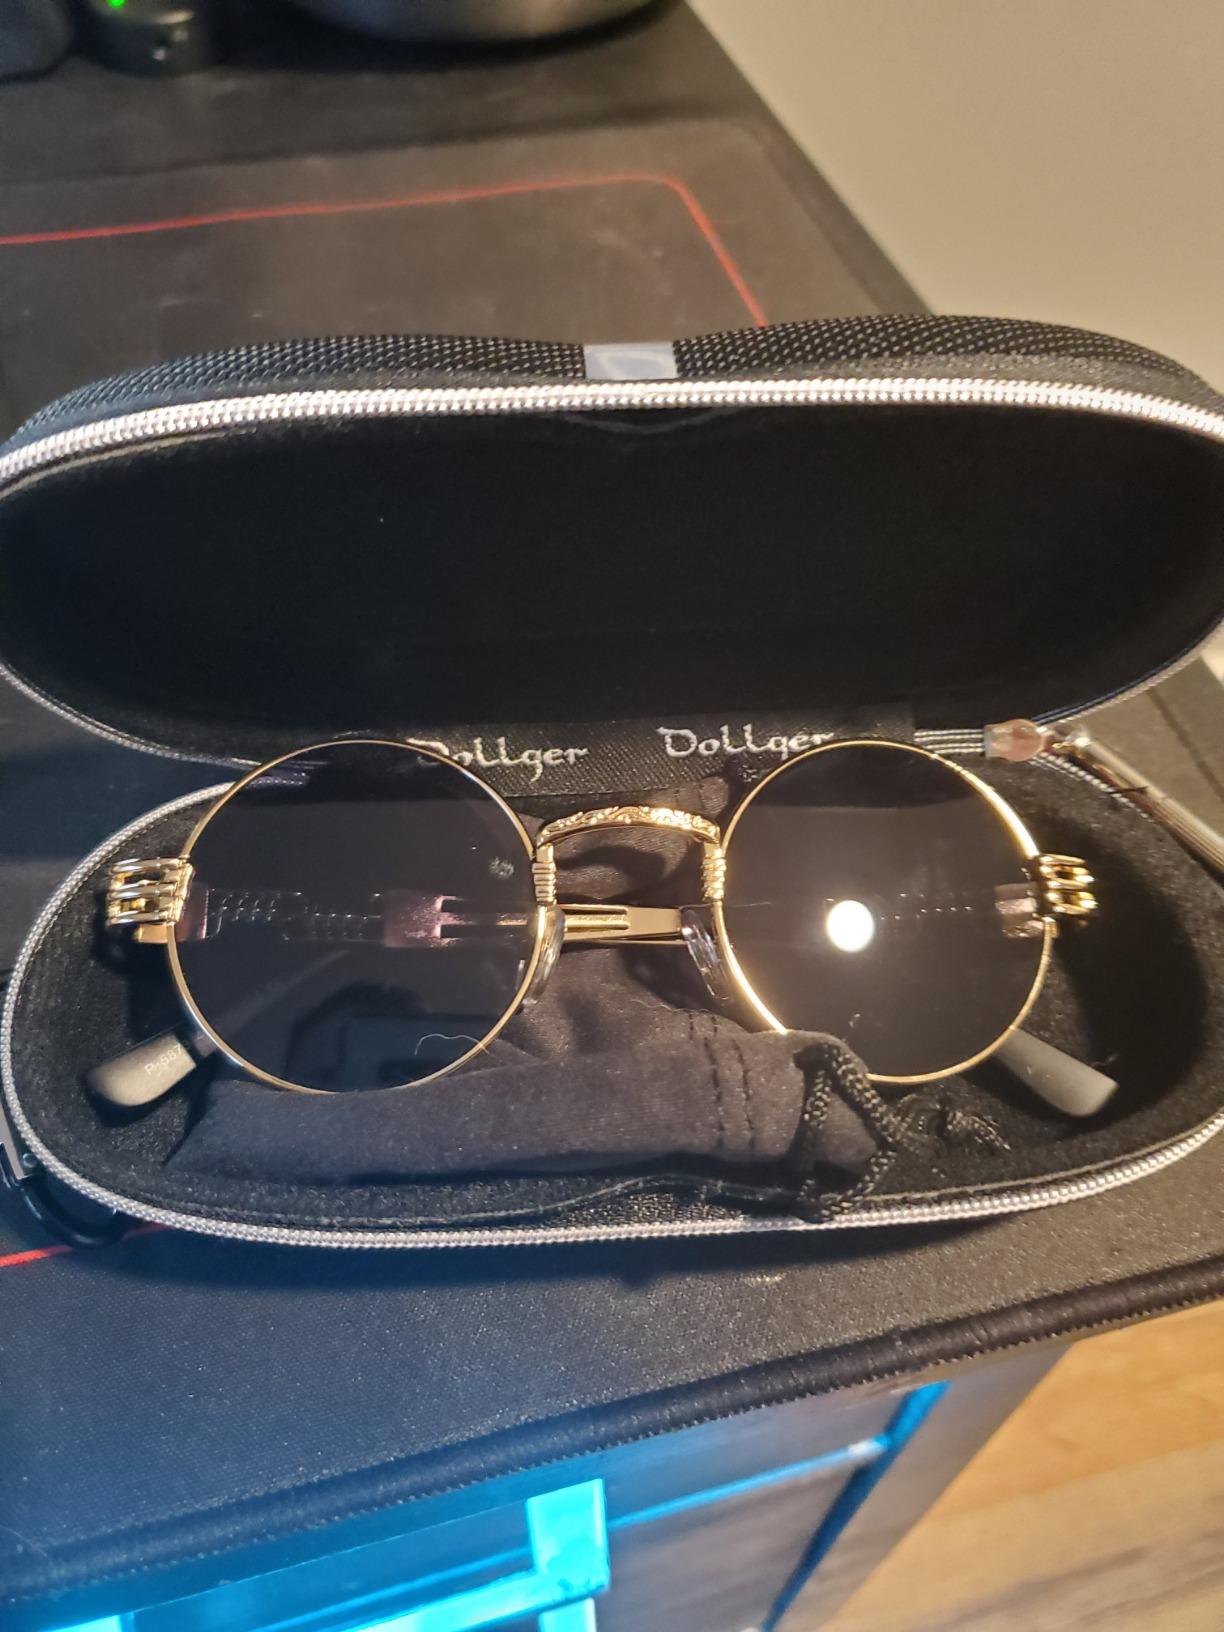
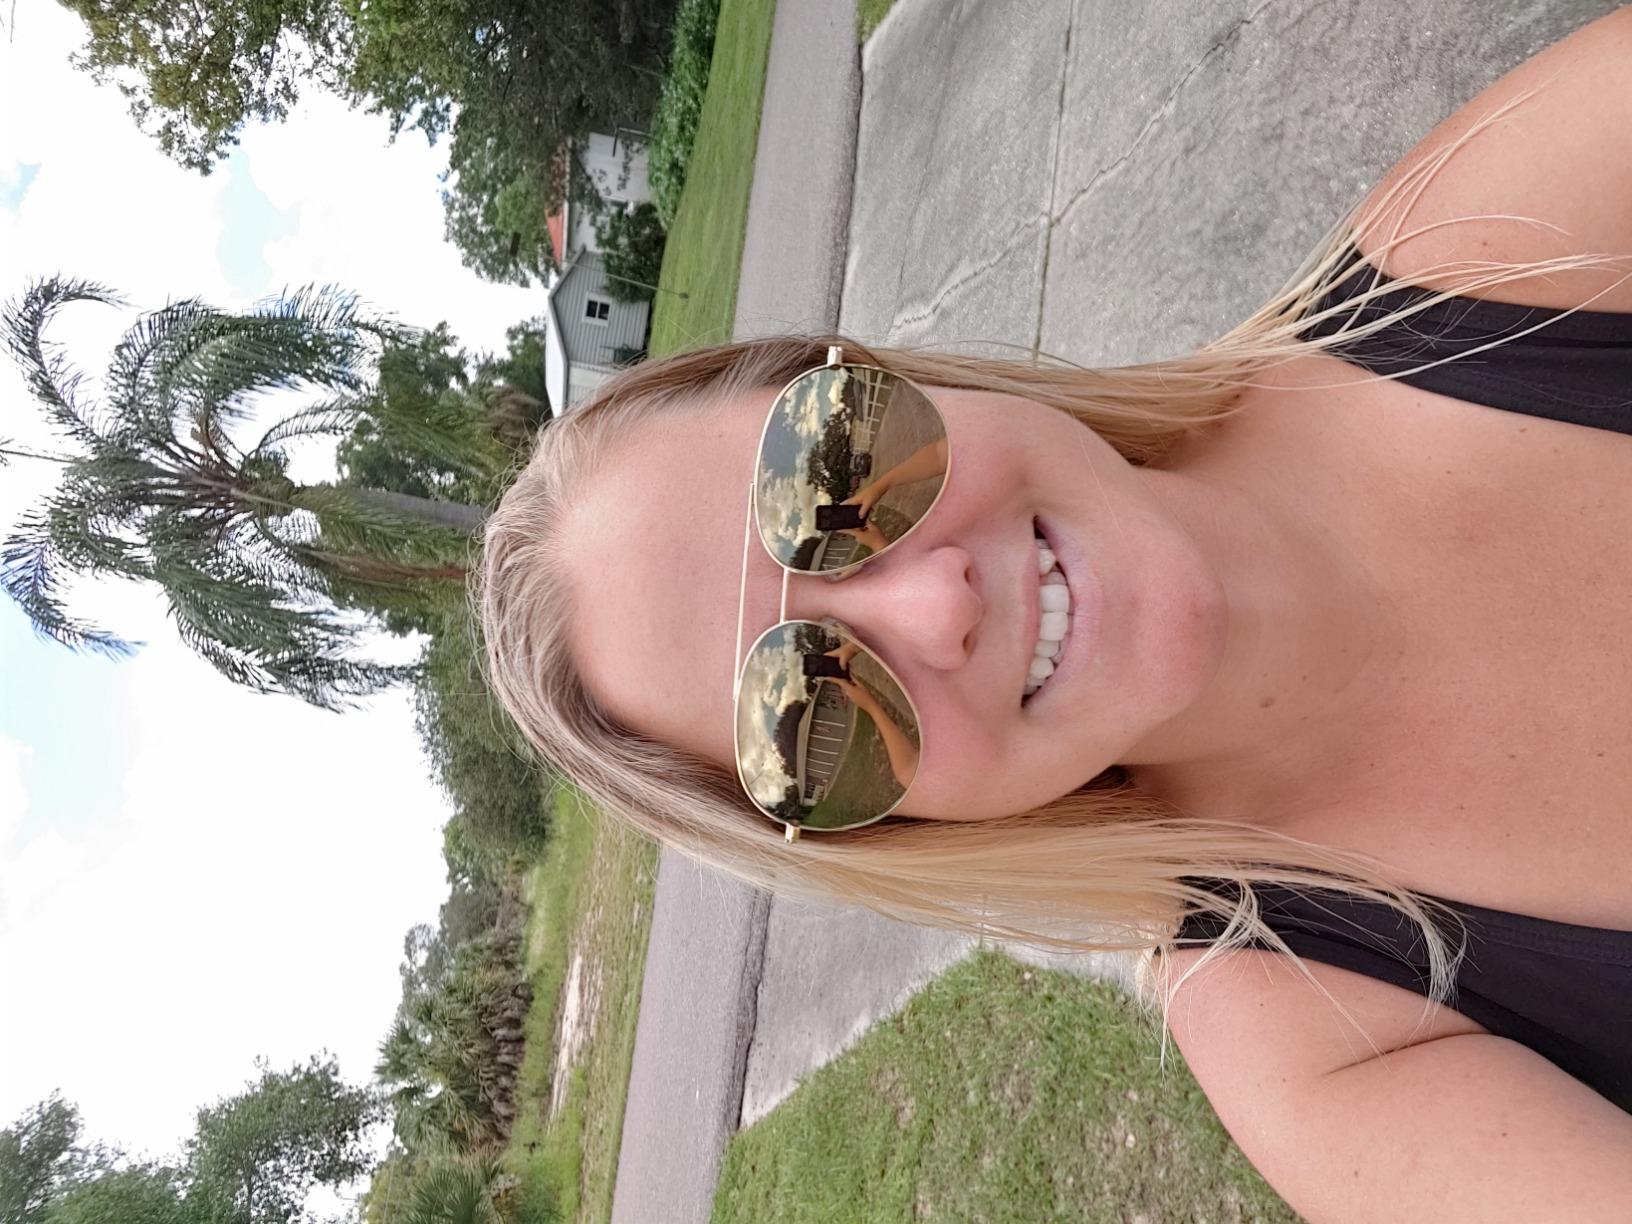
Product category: accessories_sunglasses
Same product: no